List of KBO players to hit for the cycle

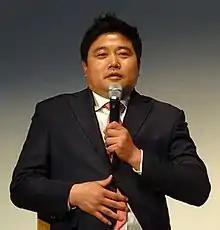
Yang Joon-hyuk was the first to hit multiple cycles.

In baseball, completing the cycle is the accomplishment of hitting a single, a double, a triple, and a home run in the same game. Collecting the hits in that order is known as a "natural cycle", which has occurred two times in KBO League. The cycle itself is rare in KBO, occurring 31 times since 's first cycle in 1982, the first season of KBO League. In terms of frequency within the KBO league, it is a record that is more frequent than no-hitter (19 times in KBO history). Of the 10 current KBO League teams, only the SSG Landers have never had at least one player hit for the cycle.